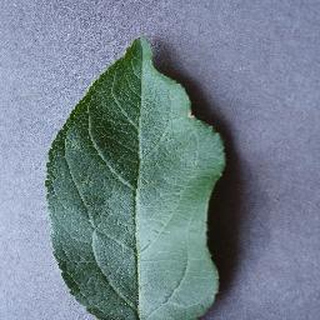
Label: healthy_apple